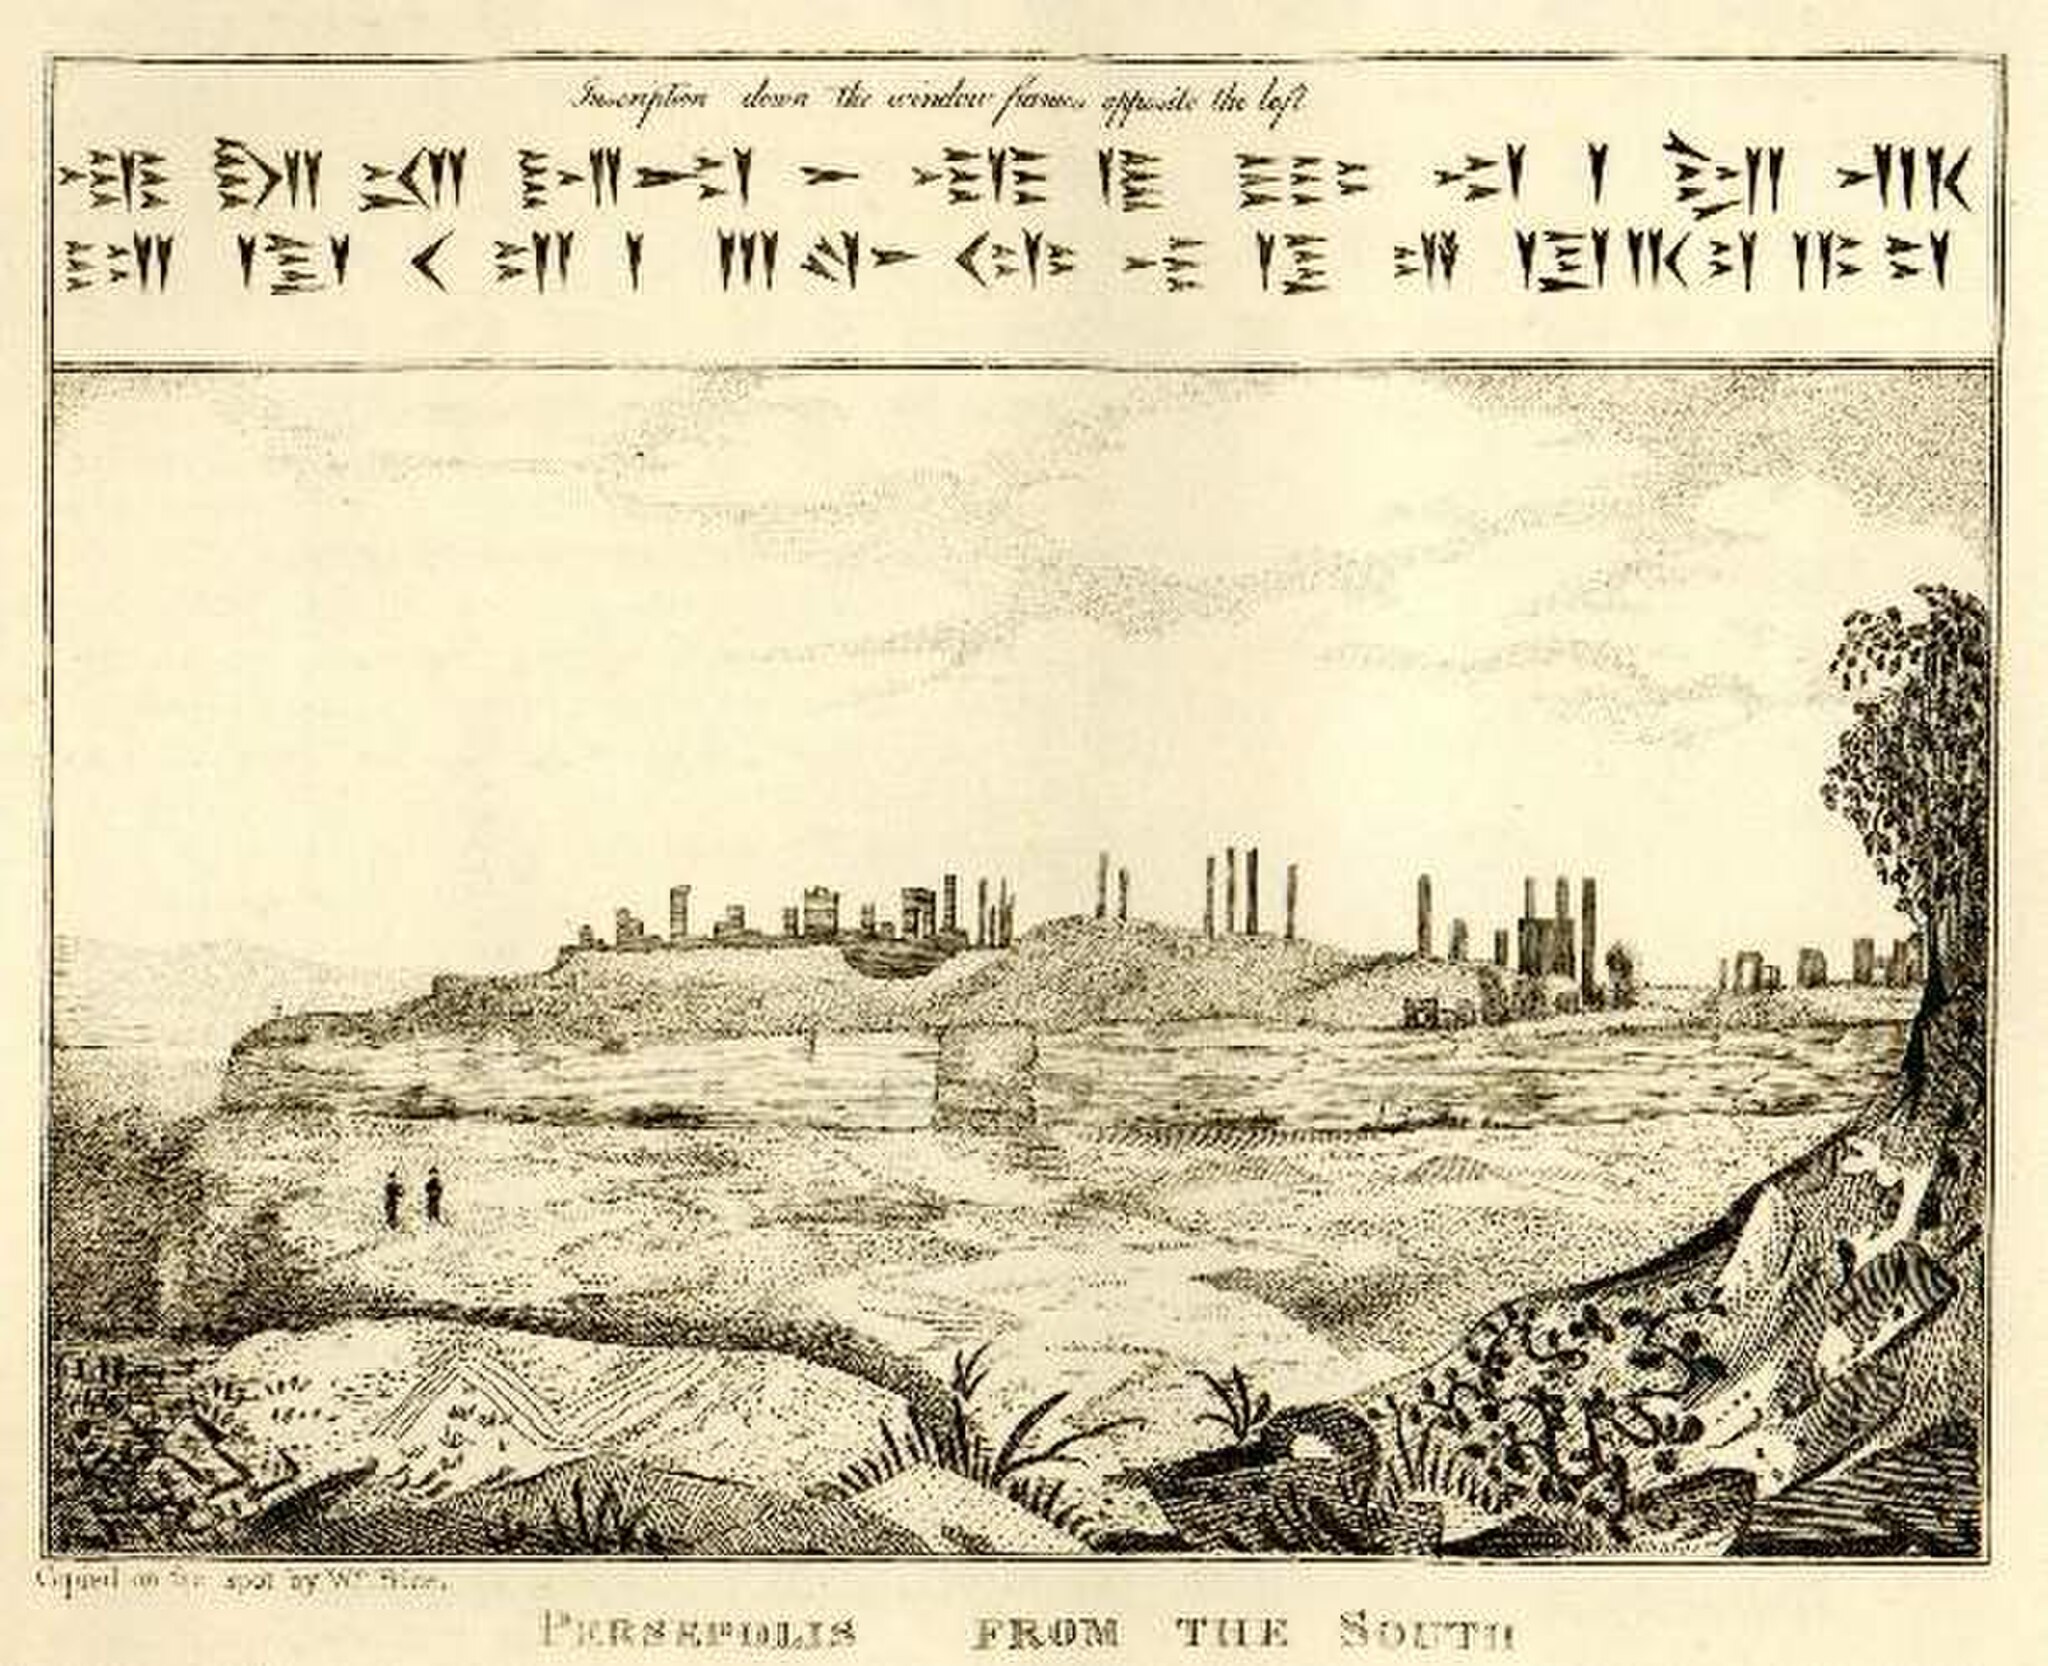
Title: Persepolis by Chardin & al
Description: Persepolis by Jean Chardin and al
Date: 1711
Categories: Jean Chardin, Files with no machine-readable source, Author died more than 100 years ago public domain images, Images without source, CC-PD-Mark, Drawings of Persepolis, Persepolis in the 18th century, PD-old missing SDC copyright status, Voyage du Chevalier Chardin en Perse et autres lieux de l'Orient, Old Persian inscriptions, General views of Persepolis